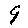
Label: 9